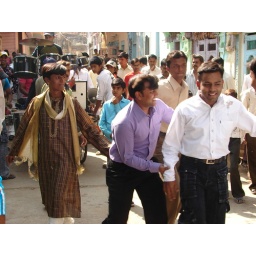
Me,Trush,Avi rocking the dance party of Marriage Mehul sir. Me in purple shirt,Avi in white shirt ,trush in light brown shirt